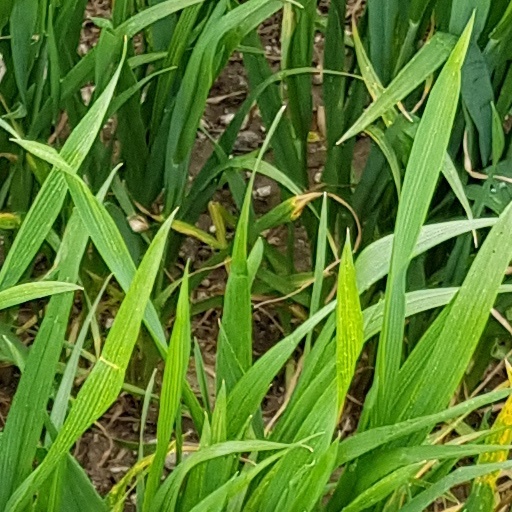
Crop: wheat